Five O'Clock Heroes

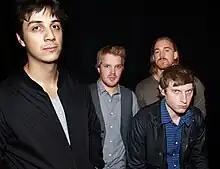

Five O'Clock Heroes are a new wave influenced indie rock band currently based in New York City. Lead singer Antony Ellis is originally from Northampton in the UK. They first formed in 2003 and to date have released five singles and three albums, "Bend to the Breaks", "Speak Your Language", and "Different Times".